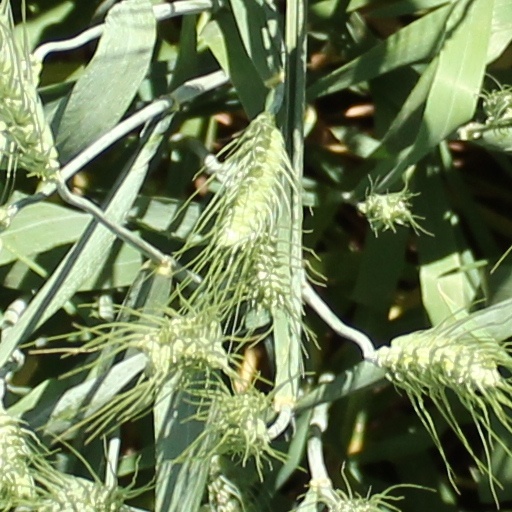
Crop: wheat